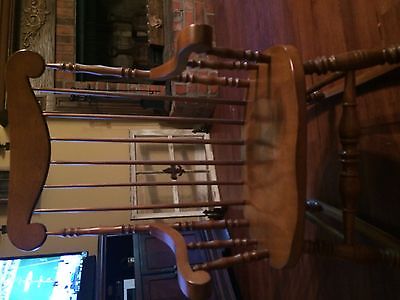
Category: chair